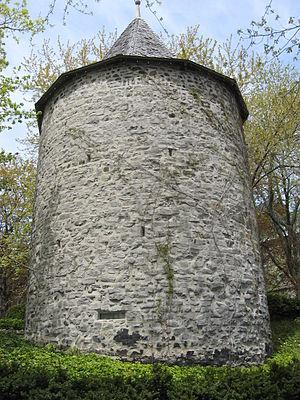
L'architecture à Montréal est caractérisée par son éclectisme. En tant que l'un des plus anciens établissements européens en Amérique du Nord, Montréal conserve la trace d'un passé d'abord français, dont l'architecture vernaculaire s'est solidement implantée avant la révolution industrielle. À compter du XIXᵉ siècle, l'influence britannique est omniprésente, influence qui devient plus américaine au XXᵉ siècle. Avec la construction de la Place Ville-Marie, du métro et la tenue de l'Exposition universelle de 1967 et des Jeux olympiques d'été de 1976, Montréal adopte le style international.